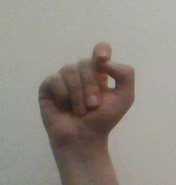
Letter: fa